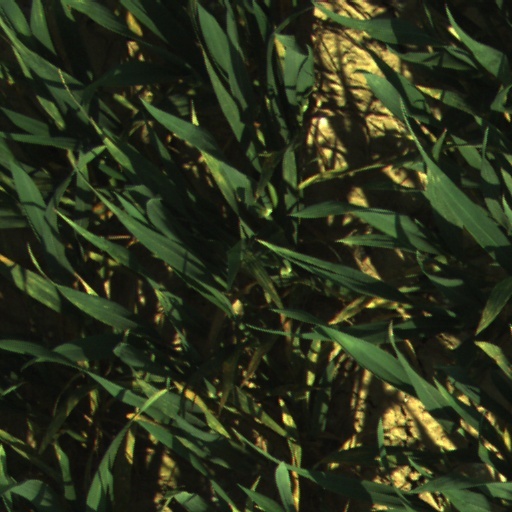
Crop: wheat